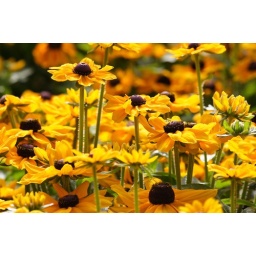
Many yellow flowers in a bed at RHS Wisley, August 2005